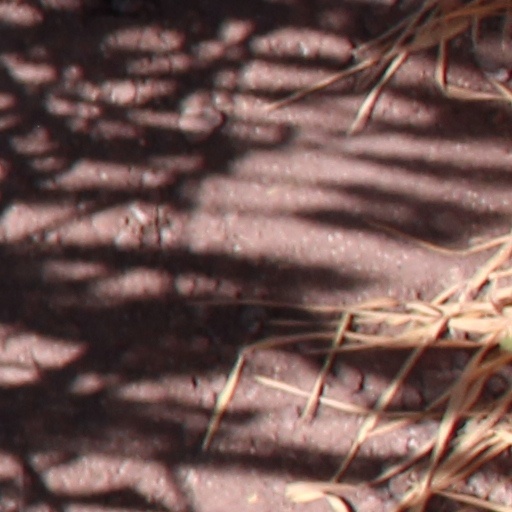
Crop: wheat